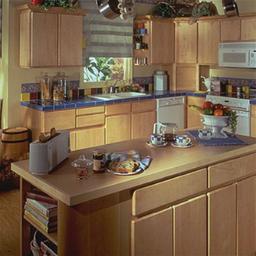
Room type: kitchen